Antonio Angelillo

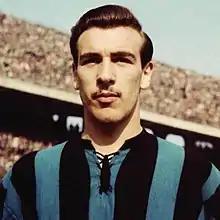
Angelillo as captain of Inter Milan

Antonio Valentín Angelillo (5 September 1937 – 5 January 2018) was an Italian Argentine football forward who played the majority of his professional career in the Italian Serie A; he was a member of both the Argentine and the Italy national teams.